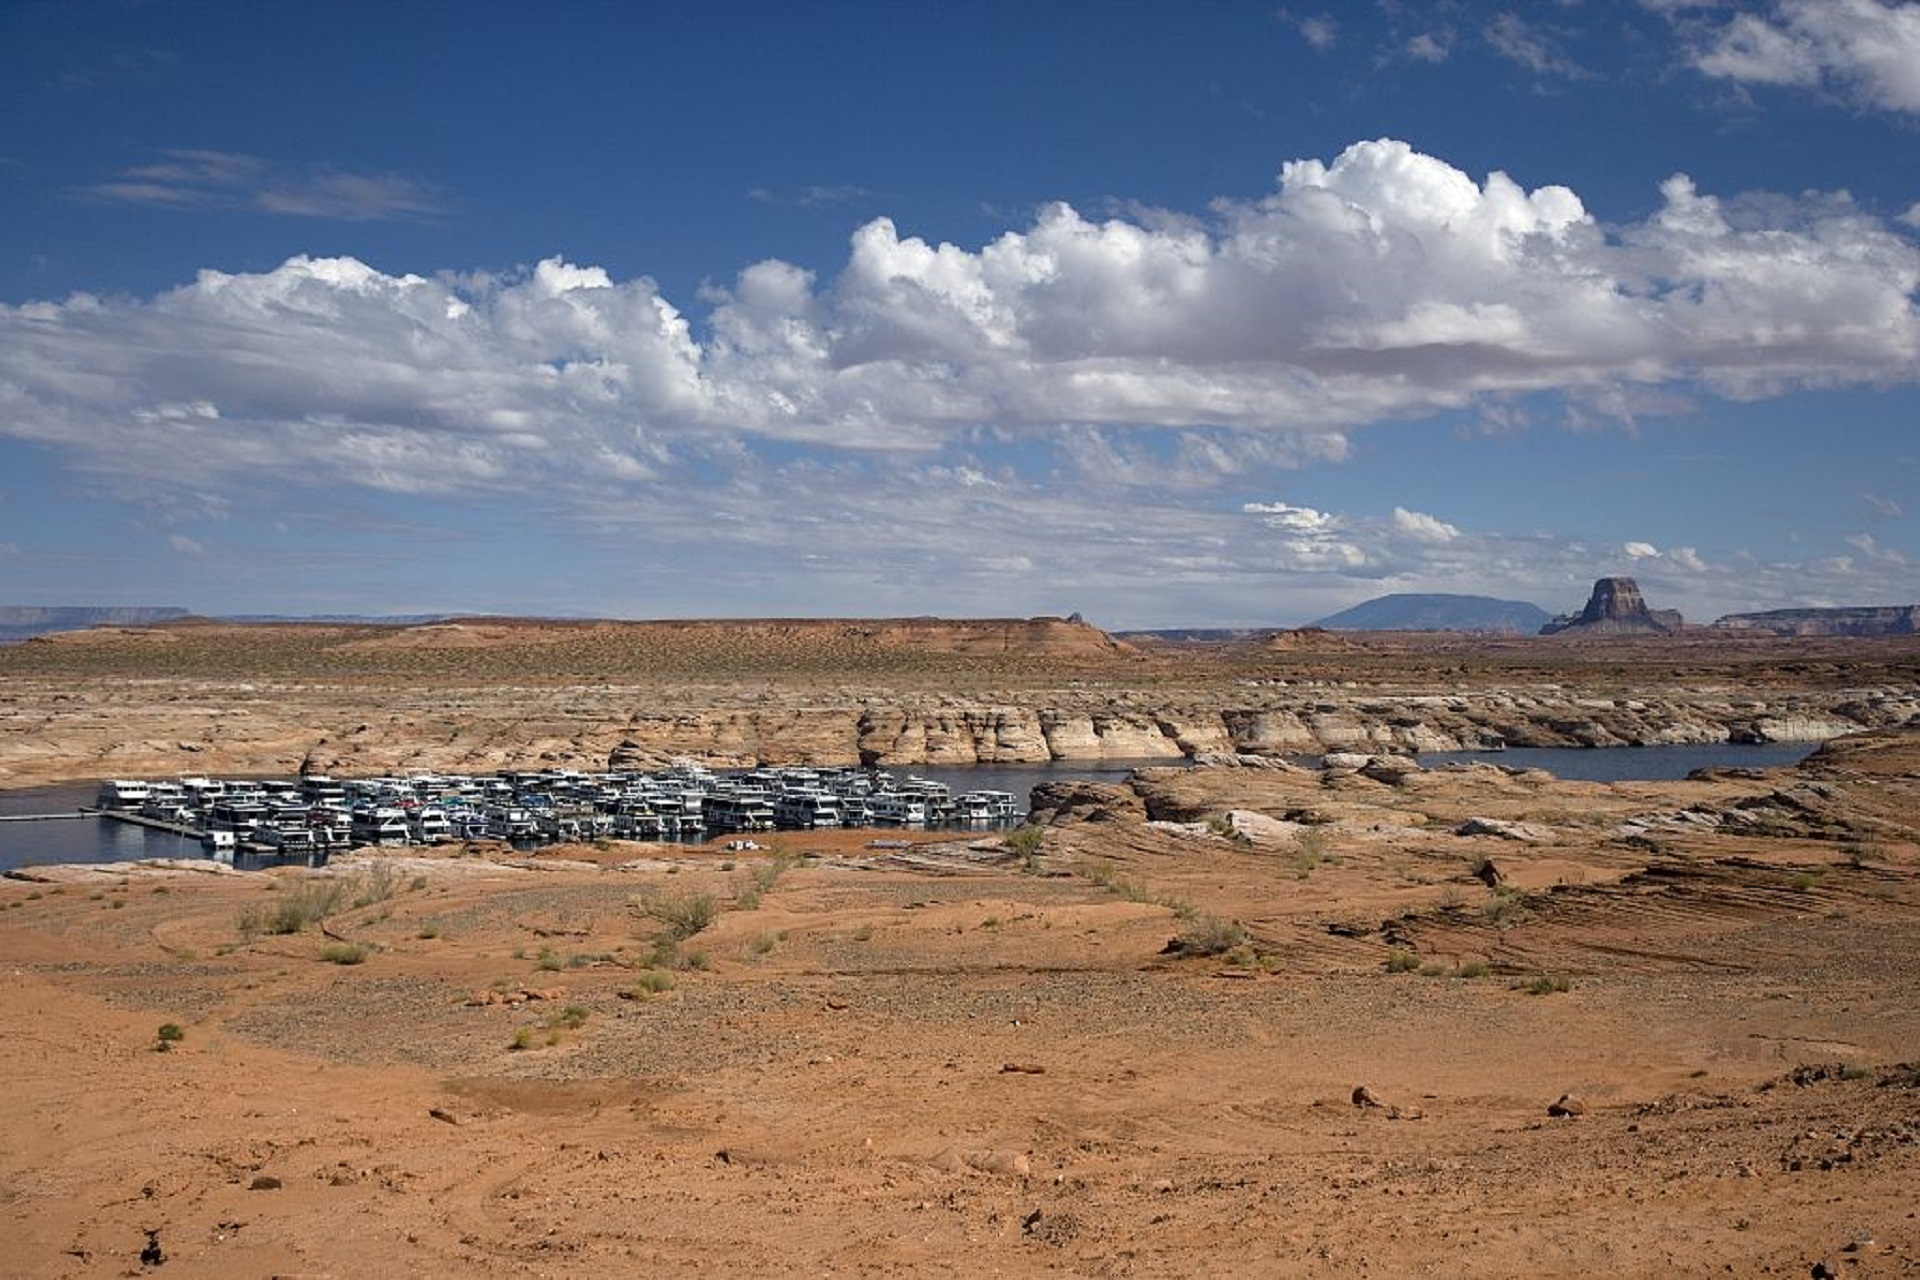
landscape, sea, coast, sand, horizon, cloud, desert, lake, valley, vacation, scenic, marina, plain, arizona, outdoors, sunny, geology, boats, badlands, plateau, habitat, ecosystem, southwest, steppe, natural environment, geographical feature, aeolian landform, powell